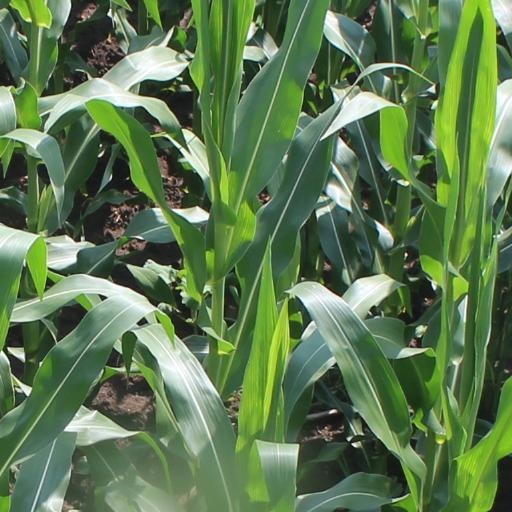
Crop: maize; corn